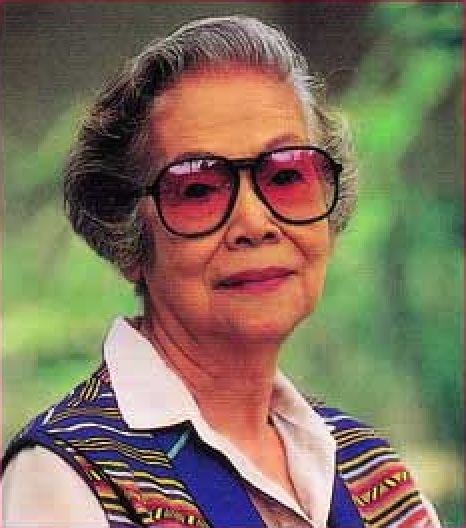
สมศรี สุกุมลนันทน์

| name = สมศรี สุกุมลนันทน์
| image = สมศรี สุกุมลนันทน์0001.jpg
| birth_place = กรุงเทพมหานคร
| death_place = กรุงเทพมหานคร
| occupation = รับราชการครู, ช่างต่างเสื้อ, นักเขียน
| nationality = ไทย
| father = พระยาอนุมานราชธน (ยง เสฐียรโกเศศ)
| mother = คุณหญิงละไม อนุมานราชธน
| spouse = ชวาลา สุกุมลนันทน์
| signature = ลายเซ็น สมศรี สุกุมลนันทน์.jpg
สมศรี สุกุมลนันทน์ สกุลเดิม อนุมานราชธน (8 ตุลาคม 2462 – 19 พฤษภาคม 2548) เป็นบุตรีของ พระยาอนุมานราชธน (ยง เสฐียรโกเศศ) กับ คุณหญิงละไม เป็น ครู อาจารย์ ในหลายสถาบันการศึกษา เป็นนักออกแบบเสื้อผ้าสตรีไทย นักเขียน นักตอบปัญหาชีวิตทางหนังสือพิมพ์ นักวิชาการที่ออกรายการให้ความรู้ทางโทรทัศน์
บิดาตั้งชื่อว่าสมศรี ซึ่งถือว่าเป็นชื่อทันสมัยในยุคนั้น เกิดที่บ้าน ถนนเดโช (ซอยอนุมานราชธน) สมัยก่อนเป็นบ้าน ปลูกต้นไม้โดยรอบ บิดาเป็นชาวไทยพุทธ มารดาเป็นชาวคริสต์นิกายคาทอลิก ที่บ้านบิดา สะสมหนังสือต่างๆ ไว้มาก ตั้งแต่เด็กชอบอ่านหนังสือของบิดาในตู้ต่างๆ อาทิ วรรณคดีไทย รวมทั้งหนังสือพระราชนิพนธ์ของรัชกาลที่ 6 ทั้งหมด และยังชอบอ่านสารานุกรมภาษาต่างประเทศ นิยายไทย ที่ตีพิมพ์ในนิตยสารไทยเขษม
== ประวัติ ==
=== การศึกษา ===
อาจารย์ สมศรีเข้าศึกษาในชั้นประถมที่โรงเรียนของครูกิมเหล็ง ใกล้ๆ บ้าน ศึกษาภาษาไทย ส่วนบิดาสอนภาษาอังกฤษให้เองในตอนเย็น ต่อมาไปศึกษาต่อที่โรงเรียน อัสสัมชัญคอนแวนต์ ซึ่งอยู่ใกล้กรมศุลกากร ที่ทำงานของบิดา สมัยนั้นนักเรียนยังไม่มีเครื่องแบบ นุ่งผ้าซิ่นสวมเสื้อไม่มีแขนตัวหลวมๆ สีใดก็ได้ ต่อมาจึงมีเครื่องแบบ เป็นเสื้อขาวแขนยาว นุ่งผ้าถุงสีแดง ก่อนจะเปลี่ยนเป็นกระโปรงจีบ เสื้อเป็นปกคอบัว ผ้าผูกคอสีแดง มีที่บังคับผ้าผูกคอ ต่อมาไปศึกษาต่อในชั้นมัธยม ๔ ที่ โรงเรียนเบญจมราชาลัย อยู่ 1 ปีกับอีก 1 เทอม ก็ย้ายไปศึกษาต่อ ณ โรงเรียนฝึกหัดครูเพชรบุรีวิทยาลงกรณ์ (ริมถนนเพชรบุรี) เนื่องจากอาจารย์ใหญ่ย้ายไปที่นั่น ครูและนักเรียนย้ายตามไปกันมาก จนจบมัธยมแปด จึงศึกษาต่อในระดับอุดมศึกษาที่ คณะอักษรศาสตร์ จุฬาลงกรณ์มหาวิทยาลัย จบปริญญาตรีแล้ว ศึกษาต่อประโยคครูมัธยมอีก ๑ ปี ขณะที่เรียนประโยคครูมัธยมอยู่ ได้ไปเป็นครูฝึกสอนที่โรงเรียนหอวัง และโรงเรียนราชินี เมื่อจบการศึกษาใน พ.ศ. 2485
=== ครอบครัว ===
อาจารย์ สมศรี แต่งงานกับ นายชวาลา สุกุมลนันทน์ อดีตข้าราชการ กรมโฆษณาการ เมื่อวันที่ ๒๐ สิงหาคม พ.ศ. 2485 โดย จอมพล ป. พิบูลสงคราม เป็นเจ้าภาพ ทำพิธีรดน้ำ และมีงานเลี้ยงจัดขึ้นที่ทำเนียบรัฐบาล ใช้ชีวิตคู่ร่วมกันกว่า ๕๐ ปีจนเสียชีวิต ทั้งสอง มีบุตรธิดาด้วยกัน 4 คน คือ
# นางวัลยา ชาญเลขา
# นายปรัชวาล สุกุมลนันทน์
# นางมานิดา ฮูปเนอร์
# นางสิริชา สุกุมลนันทน์ เกอเบล
=== การทำงาน ===
สมศรี เข้าทำงานเป็นอาจารย์ที่โรงเรียนเตรียมอุดมศึกษา ซึ่งยุคนั้นเป็นโรงเรียนสหศึกษาแห่งแรกในประเทศไทย ยุคนั้นอาจารย์ก็มีเครื่องแบบ ดังที่เขียนไว้ในอัตตชีวประวัติว่า "เครื่องแบบอาจารย์เป็นเสื้อสองชั้น ชั้นในคอแหลมติดกระดุมแป๊บไม่มีแขน ชั้นนอกเป็นเสื้อคอปกแบะ กลัดดุมที่แนวเอวหนึ่งเม็ด ทั้งเสื้อชั้นนอกและในเป็นผ้าชิ้นเดียวกันสีนวล" และ อาจารย์สมัยนั้นมีเลขประจำตัว เช่นเดียวกับนักเรียน
ราว พ.ศ. 2499 สมศรี ย้ายไปทำงานที่ วิทยาลัยเทคนิคกรุงเทพ ก่อนย้ายไป ได้รับทุนไปศึกษาด้าน ออกแบบเสื้อผ้า Dress Design ที่ คณะ Home Economics สถาบันเดรกเซลเทคโนโลยี (Drexel) เมืองฟิลาเดลเฟีย รัฐเพ็นซิลเวเนีย สหรัฐอเมริกา เป็นเวลา 1 ปี (สำหรับคำว่า Home Economics นี้ ในราว พ.ศ. 2502 พระยาอนุมานราชธน เสนอให้ใช้คำว่า คหกรรมศาสตร์ แทนคำที่มีผู้เคยใช้ว่า คหเศรษฐศาสตร์) ขณะทำงานที่ วิทยาลัยเทคนิคกรุงเทพ ได้รับตำแหน่งเป็น หัวหน้าวิชาผ้าและเครื่องแต่งกาย ต่อมา ได้เป็น หัวหน้าคณะคหกรรมศาสตร์
ก่อนจะมีงานฉลองรัฐธรรมนูญปีหนึ่ง สำนักวัฒนธรรมฝ่ายหญิง โดย ท่านผู้หญิง ดุษฎี มาลากุล มอบหมายให้ สมศรี ไปค้นคว้าเกี่ยวกับเสื้อผ้าสตรีไทยยุคโบราณ ตั้งแต่สุโขทัย เป็นต้นมา และตัดเย็บเสื้อผ้า เพื่อแสดงหุ่นตั้งในงานดังกล่าว ท่านต้องไปศึกษาจากเอกสารประวัติศาสตร์และปรึกษาผู้รู้หลายคน ก่อนจะทำได้เรียบร้อย ต่อมา เครื่องแต่งกายเหล่านี้เคยนำไปตั้งแสดงที่ตึกกลาง กระทรวงศึกษาธิการ ต่อมา บางส่วนย้ายไปแสดงที่พิพิธภัณฑ์สถานแห่งชาติ นัยว่าเป็นต้นแบบของชุดไทยในเวลาต่อมา
ที่สำคัญคือ ได้รับพระมหากรุณาธิคุณจาก สมเด็จพระนางเจ้าพระบรมราชินีนาถ โปรดเกล้าฯ ให้เป็นผู้ออกแบบฉลองพระองค์แบบไทย สำหรับการเสด็จพระราชดำเนินไปยังสหรัฐอเมริกาและยุโรป และก่อนการเสด็จประพาส ได้เขียนบทความเรื่อง ประวัติเครื่องแต่งกายไทย ไปลงในนิตยสารแฟชั่น Vogue ของสหรัฐฯ เพื่อแนะนำชาวต่างชาติในเรื่องเครื่องแต่งกายชุดไทยนี้ก่อนด้วย
พ.ศ. 2516 เมื่ออายุได้ 55 ปี มีการประท้วงของนักศึกษาต่อผู้บริหาร จึงถือโอกาสลาออกจากงาน เพื่อมาอยู่เป็นเพื่อนสามีที่เกษียณอายุไปก่อนหน้านั้น
อาจารย์ สมศรี ถึงแก่กรรม เมื่อวันที่ 19 พฤษภาคม 2548
== เครื่องราชอิสริยาภรณ์ ==
ราชกิจจานุเบกษา, แจ้งความสำนักนายกรัฐมนตรี เรื่อง พระราชทานเครื่องราชอิสริยาภรณ์, เล่ม ๘๗ ตอนที่ ๑๒๒ ง ฉบับพิเศษ หน้า ๕๗๐, ๓๑ ธันวาคม ๒๕๑๓
ราชกิจจานุเบกษา, แจ้งความสำนักนายกรัฐมนตรี เรื่อง พระราชทานเครื่องราชอิสริยาภรณ์ , เล่ม ๘๕ ตอนที่ ๑๒๒ ง ฉบับพิเศษ หน้า ๖๖๕, ๓๑ ธันวาคม ๒๕๑๑
== อ้างอิง ==
* อัตตชีวประวัติ สมศรี สุกุมลนันท์ (หนังสือ)
* คำไว้อาลัยต่อ อาจารย์ สมศรี สุกุมลนันทน์ ของ ส. ศิวรักษ์
== แหล่งค้นคว้าเพิ่มเติม ==
* วิลลา วิลัยทอง. (2560, ม.ค.-เม.ย.). แต่งตัวให้ผู้หญิงชนชั้นกลางไทย: “นักดีไซน์แบบ” และวัฒนธรรมความงามในสมัย “พัฒนา”. "รัฐศาสตร์สาร". 38(1): 109-161.
หมวดหมู่:บุคคลจากโรงเรียนเตรียมอุดมศึกษา
หมวดหมู่:บุคคลจากมหาวิทยาลัยเทคโนโลยีราชมงคลกรุงเทพ
หมวดหมู่:ครูชาวไทย
หมวดหมู่:นักออกแบบเสื้อผ้าชาวไทย